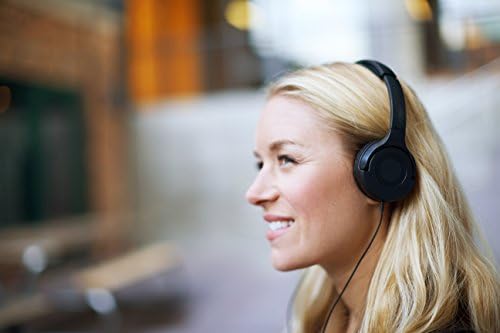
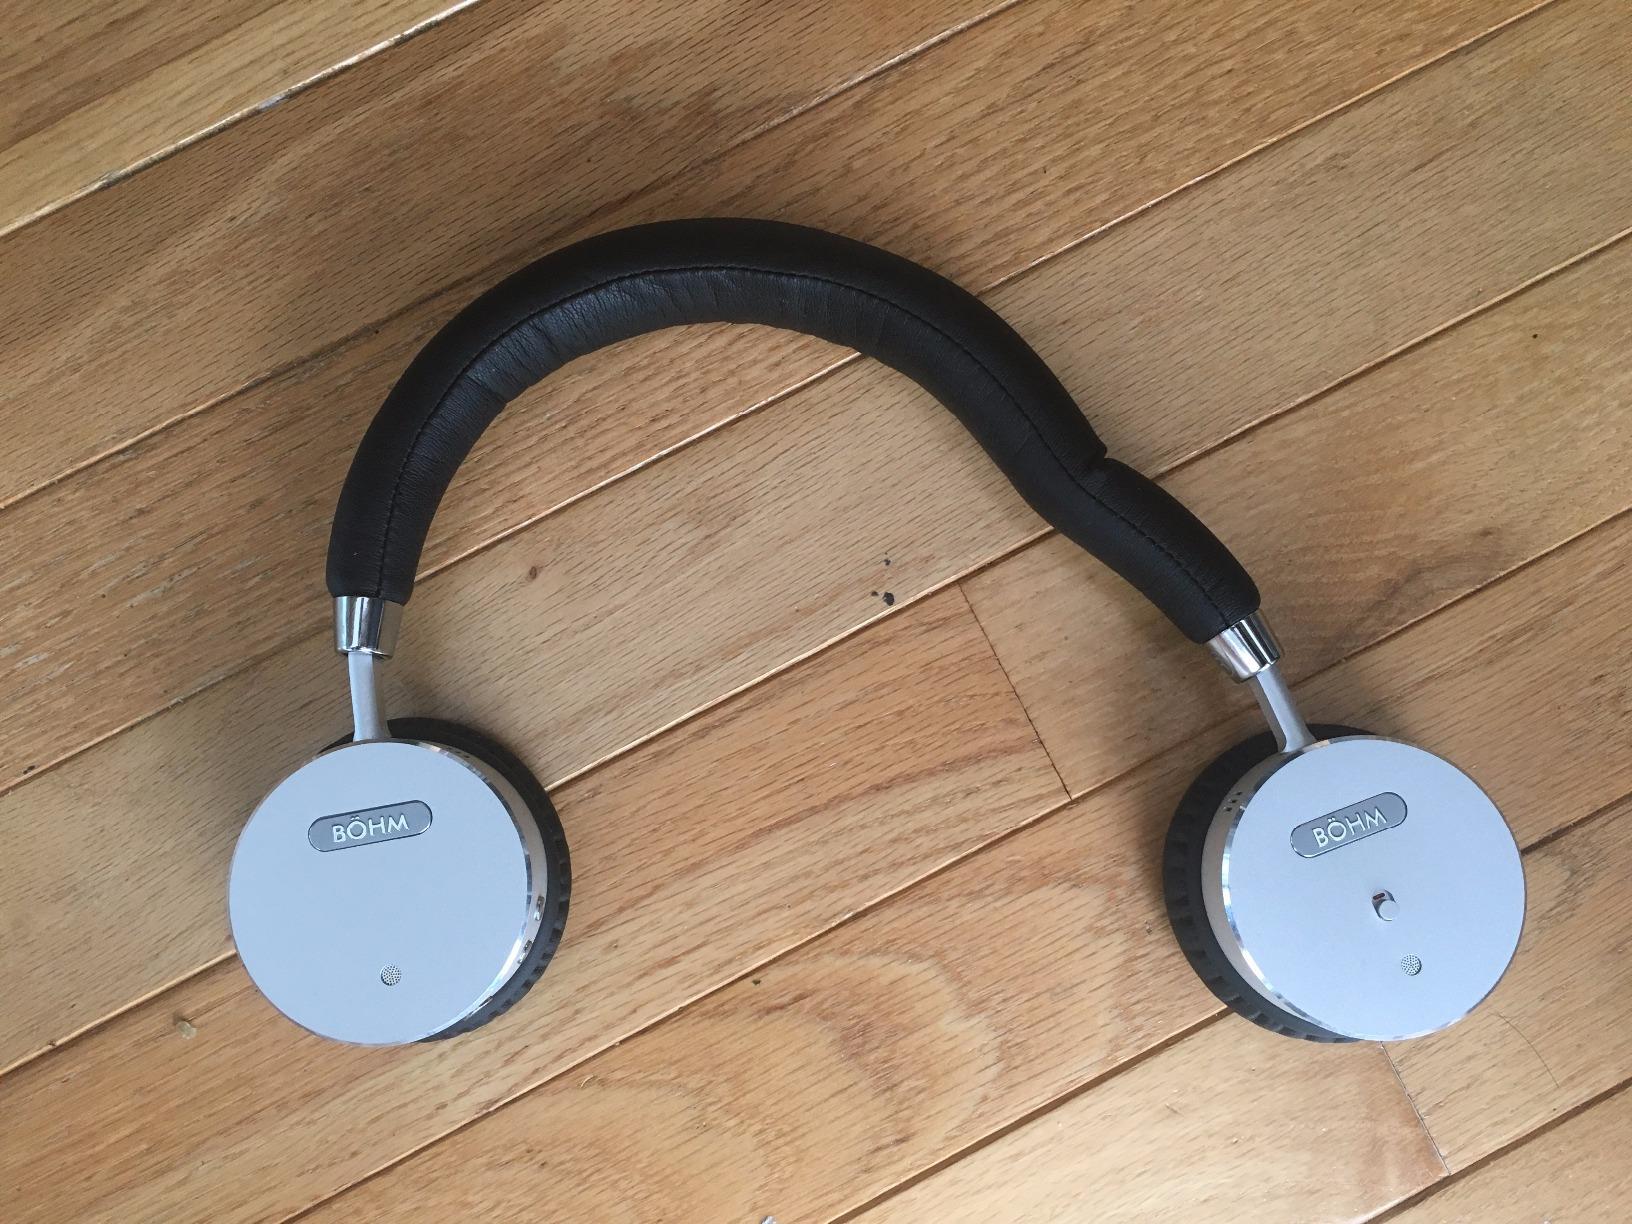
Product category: headphones
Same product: no